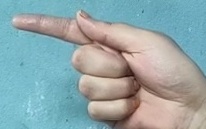
ASL sign: G